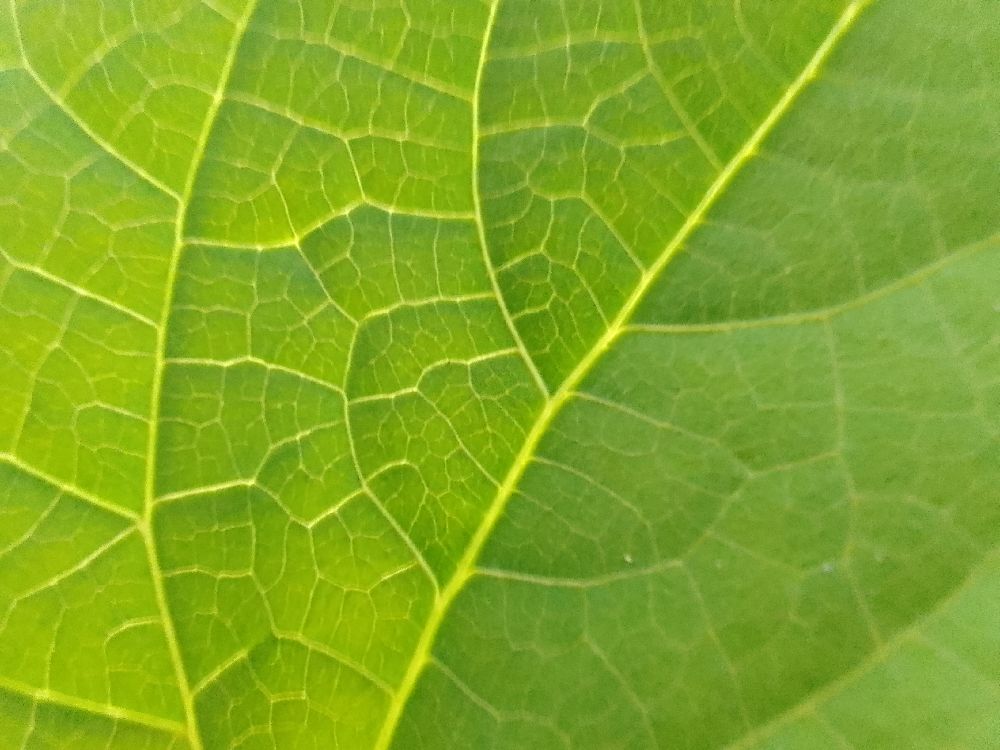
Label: healthy